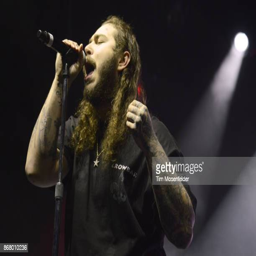
person performs during music festival